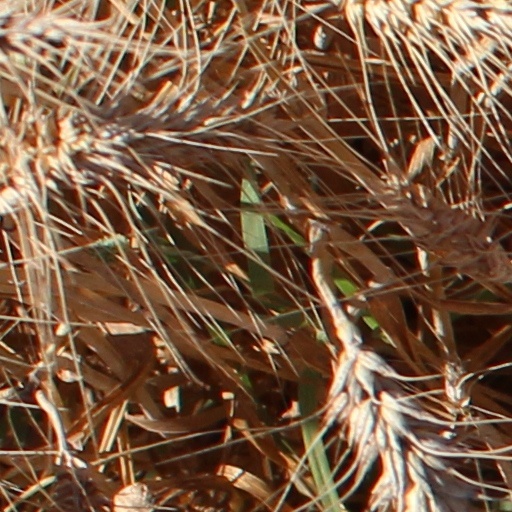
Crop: wheat